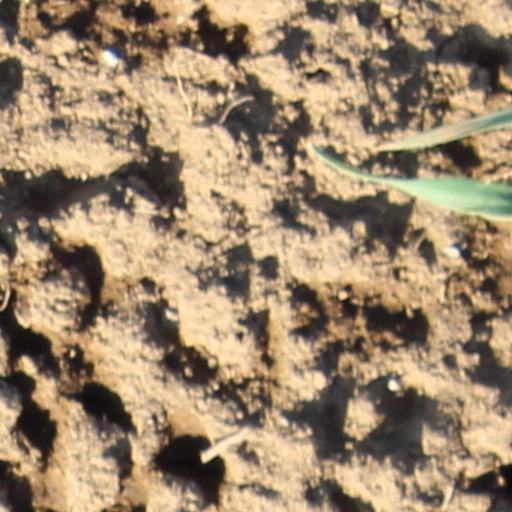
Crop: wheat